Postage stamps and postal history of Cameroon

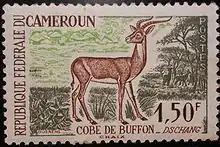
Stamp of the Federal Republic of Cameroun issued in 1962

The French mandate of Cameroun became an independent republic in 1960. Cameroon was joined by the southern part of British Cameroons in 1961 to form the Federal Republic of Cameroon. The country was renamed the United Republic of Cameroon in 1972, and the Republic of Cameroon in 1984. Today, issues vary in the language used. Some issues may be in French reading Rèpublique du Cameroun and others may be in English, reading Republic of Cameroon.